Maria Domenica Mazzarello

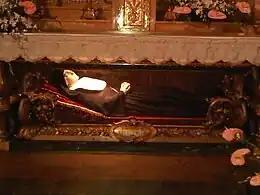
In the Basilica of Our Lady Help of Christians, Turin

Once in St. Cyr she fainted and was in bed for forty days the diagnosis was pleurisy.